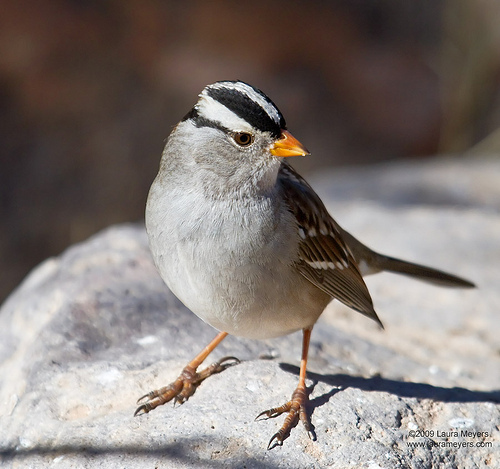
this is a grey bird with black stripes on its head.
this bird's golden bill stands out against its grey breast, black eyebrow, and white crown and superciliary.
a bird with a white breast and belly, black wings with white wingbars, white eyebrows and crown and orange bill.
the bird has a striped crown that is grey and black.
greyish snow white bird with brown stripes on it's wings and black and white stripes on it's head.
this is a small bird, with brown wings and back, a white belly, black eyebrows, and a short yellow bill.
a grey bird with a grey striped crown, brown wings, and a black superciliary.
this bird has wings that are brown and has a white bellyblack and white stripes on head, orange beak, white chest, and brown and black and white wings.
this small white bird has a sharp orange bill, and a white crown.
Species: White Crowned Sparrow